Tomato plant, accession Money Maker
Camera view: horizontal (90 deg, fisheye); turntable rotation: 90 degrees
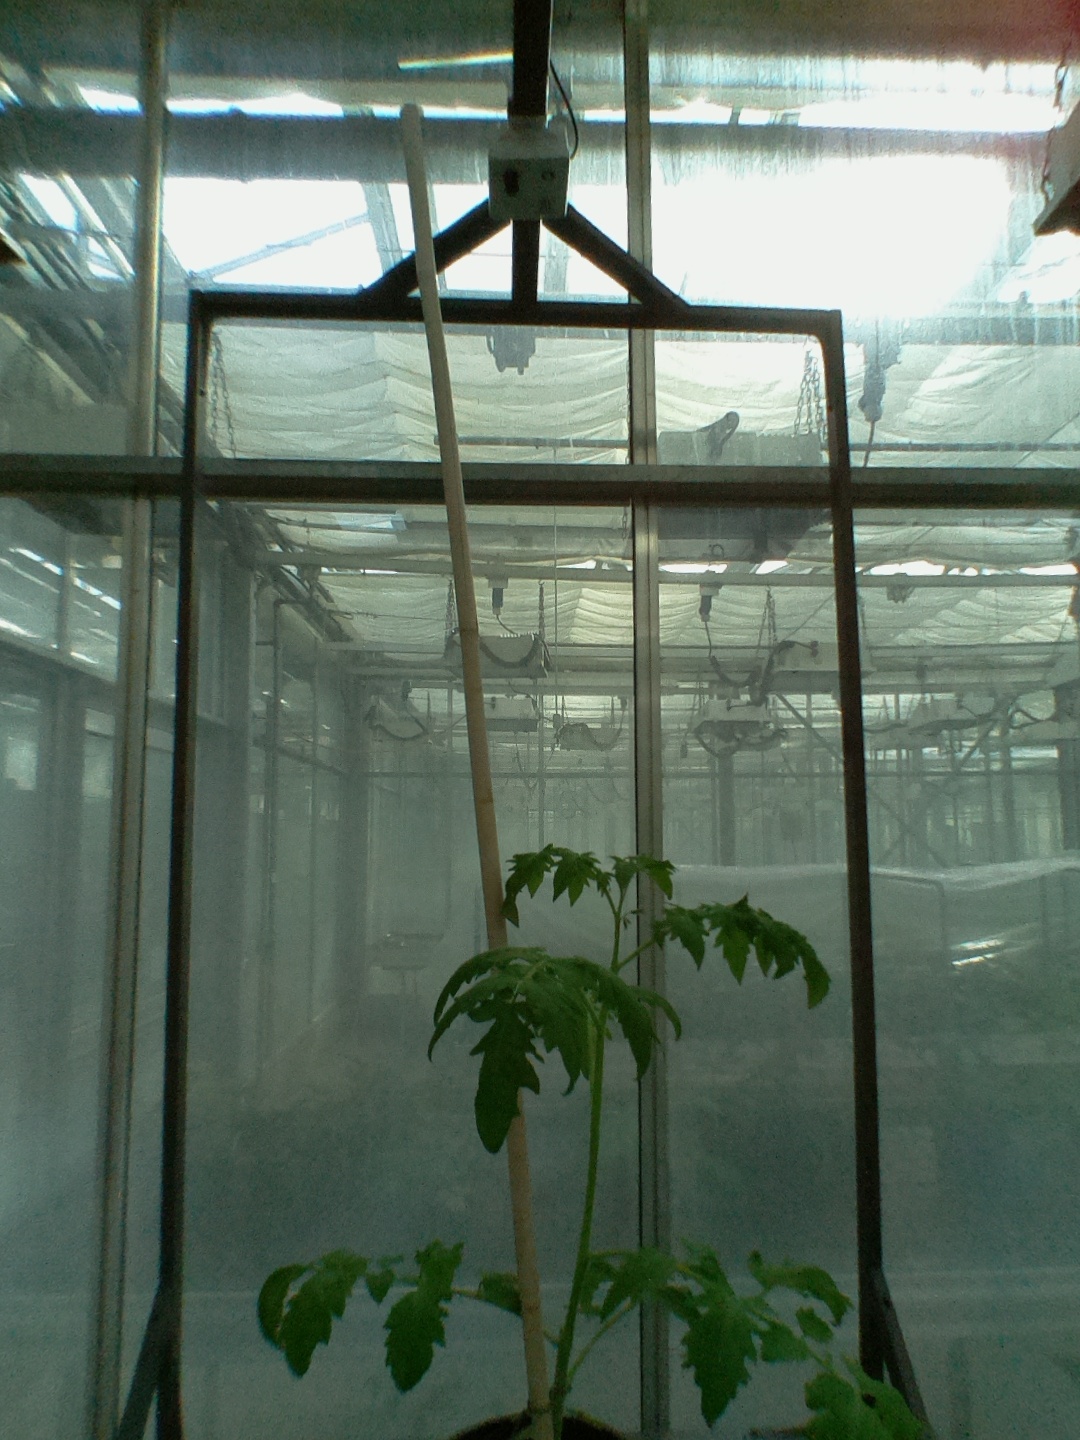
BBCH growth stage 53: 3 inflorescences visible